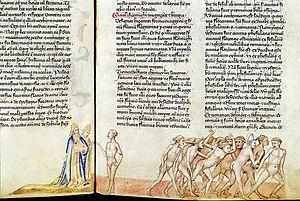
Brunetto Latini fut notaire, philosophe et chancelier de la République florentine au XIIIᵉ siècle.